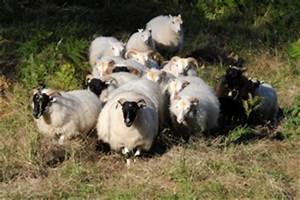
Label: sheep